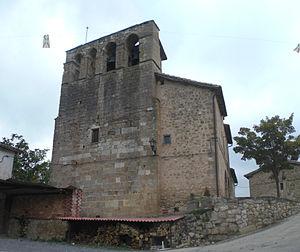
Santurde est une commune ou contrée de la municipalité de Berantevilla dans la province d'Alava dans la Communauté autonome basque.